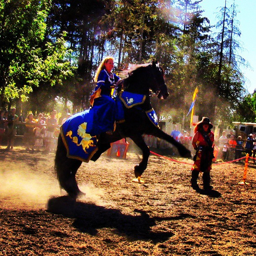
A woman riding on the back of a black horse.
A horse with rider, on its two hind legs
The woman is riding the horse outside at the event.
A woman that is on a horse in the dirt.
People are watching a girl ride a decorated horse.